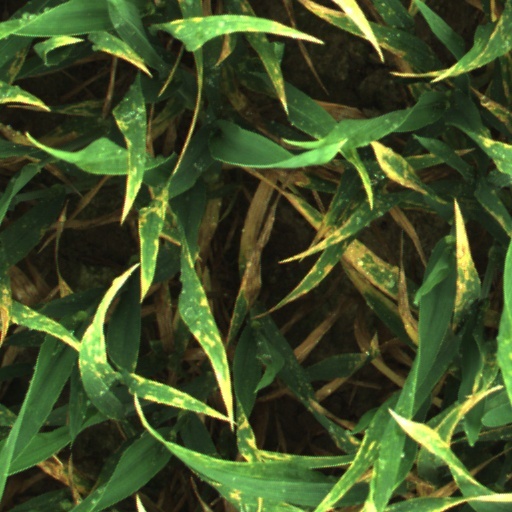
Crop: wheat